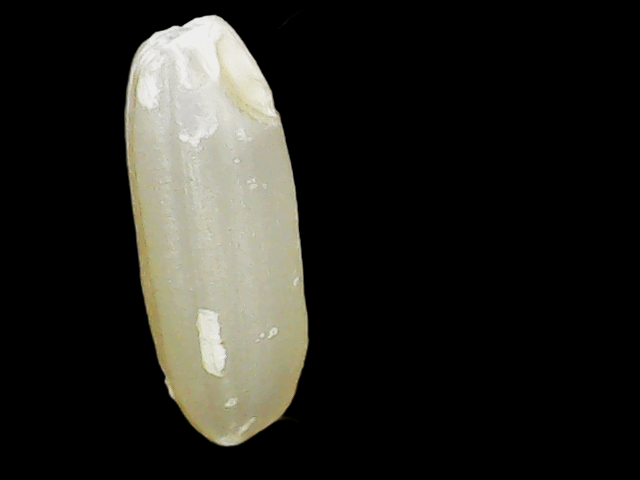
Rice variety: Binadhan23